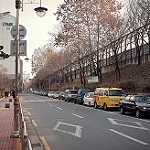
Scene: Outdoor